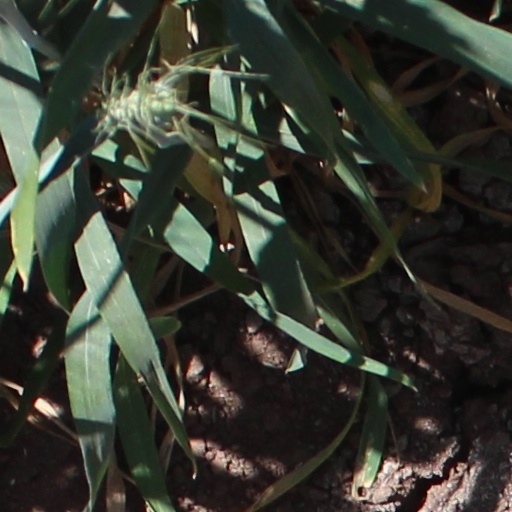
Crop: wheat